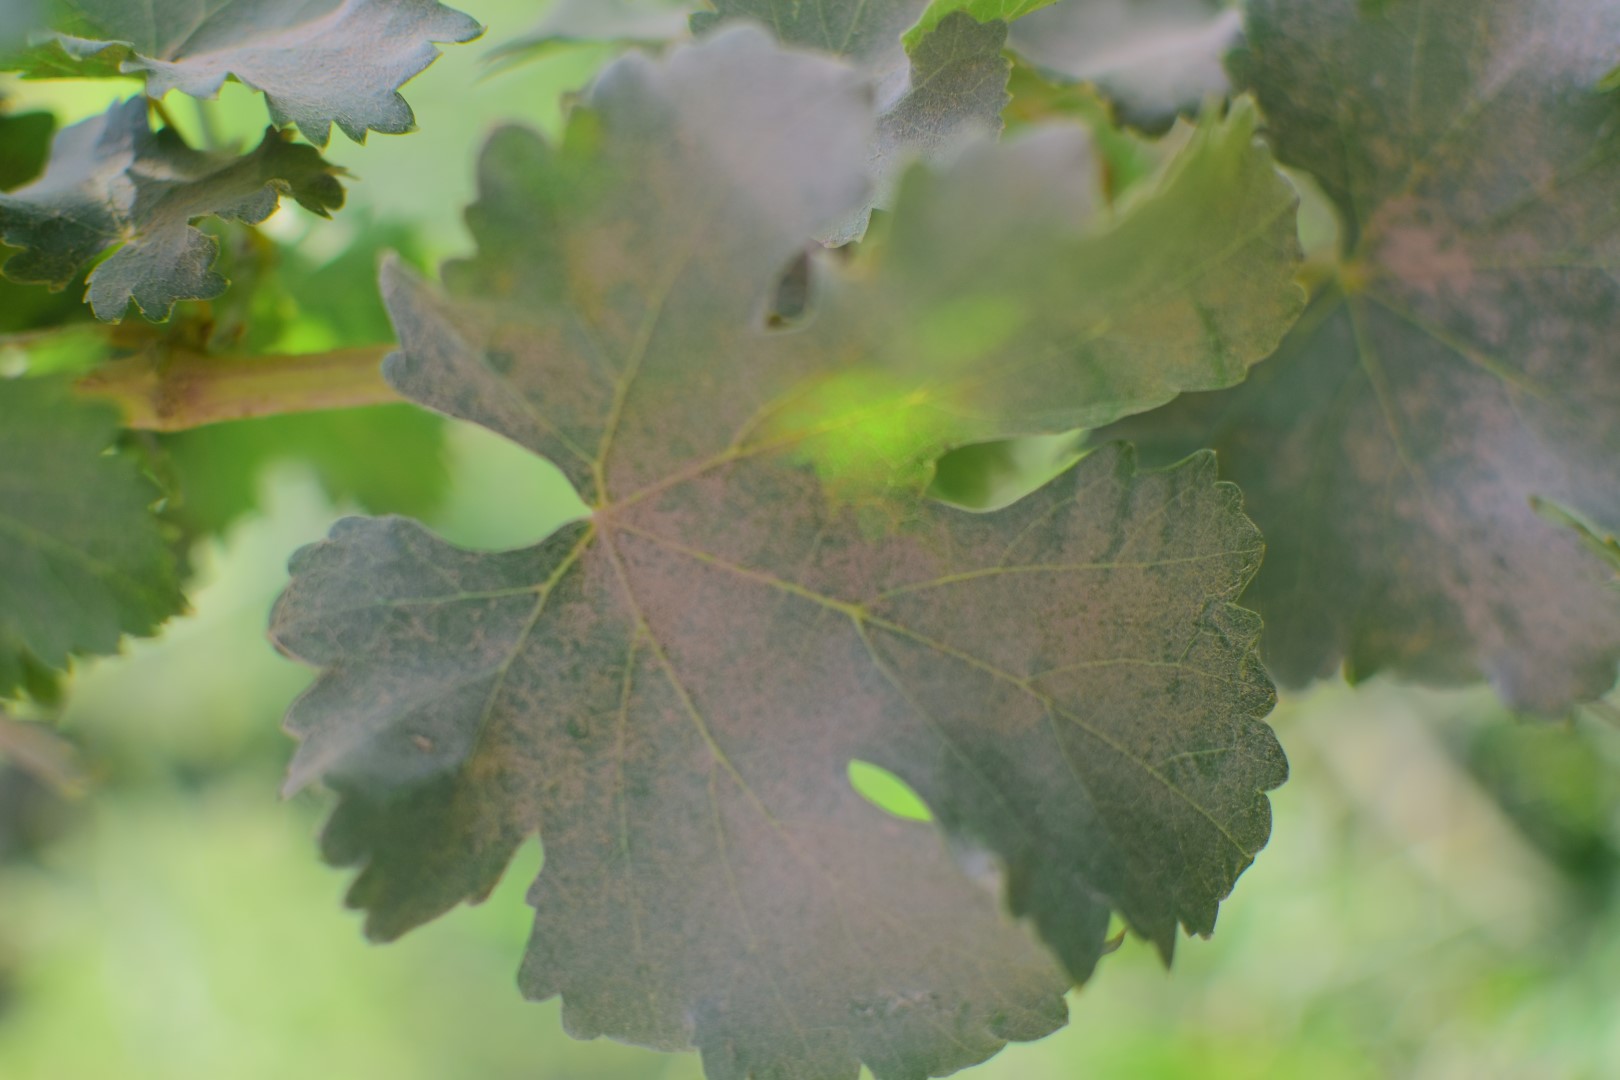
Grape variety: Deas Al-Annz